Amphibulima pardalina

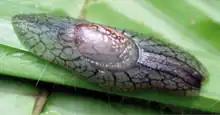
a lighter form of "Amphibulima pardalina"

This rare species, considered by Henry Augustus Pilsbry (1899) to be distinct on account of its coarse sculpture, can be found both as a light and a dark colour form.